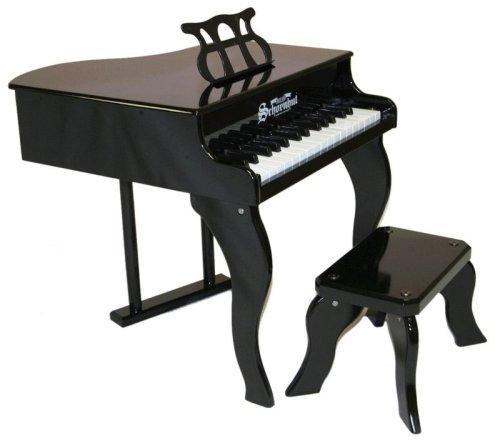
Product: Schoenhut 30-Key Fancy Baby Grand with Bench,Black
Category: Toys & Games | Learning & Education | Musical Instruments | Pianos & Keyboards
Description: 30-Key Baby Grand is excellent for children who have been introduced to pianos and beginning their journey to performance pieces.
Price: $106.94
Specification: ASIN:B0006PJOW4|ShippingWeight:26.1pounds(Viewshippingratesandpolicies)|ShippingAdvisory:Thisitemmustbeshippedseparatelyfromotheritemsinyourorder.Additionalshippingchargeswillnotapply.|DateFirstAvailable:November20,2004